La Gare de Perpignan

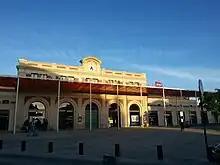
The Perpignan railway station, which Dalí proclaimed to be the ""center of the Universe"" after a cosmogonic ecstasy experience

The railway station of the French city of Perpignan, near the border with Spain, held special significance for Dalí, who had proclaimed it to be the "Center of the Universe" after experiencing a vision of cosmogonic ecstasy there in 1963.